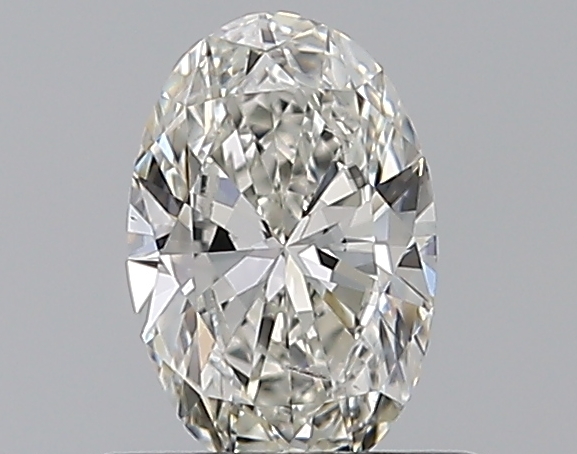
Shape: oval
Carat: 0.5
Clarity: SI1
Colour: H
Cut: EX
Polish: EX
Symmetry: VG
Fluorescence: N
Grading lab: GIA
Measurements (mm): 6.64 x 4.37 x 2.59